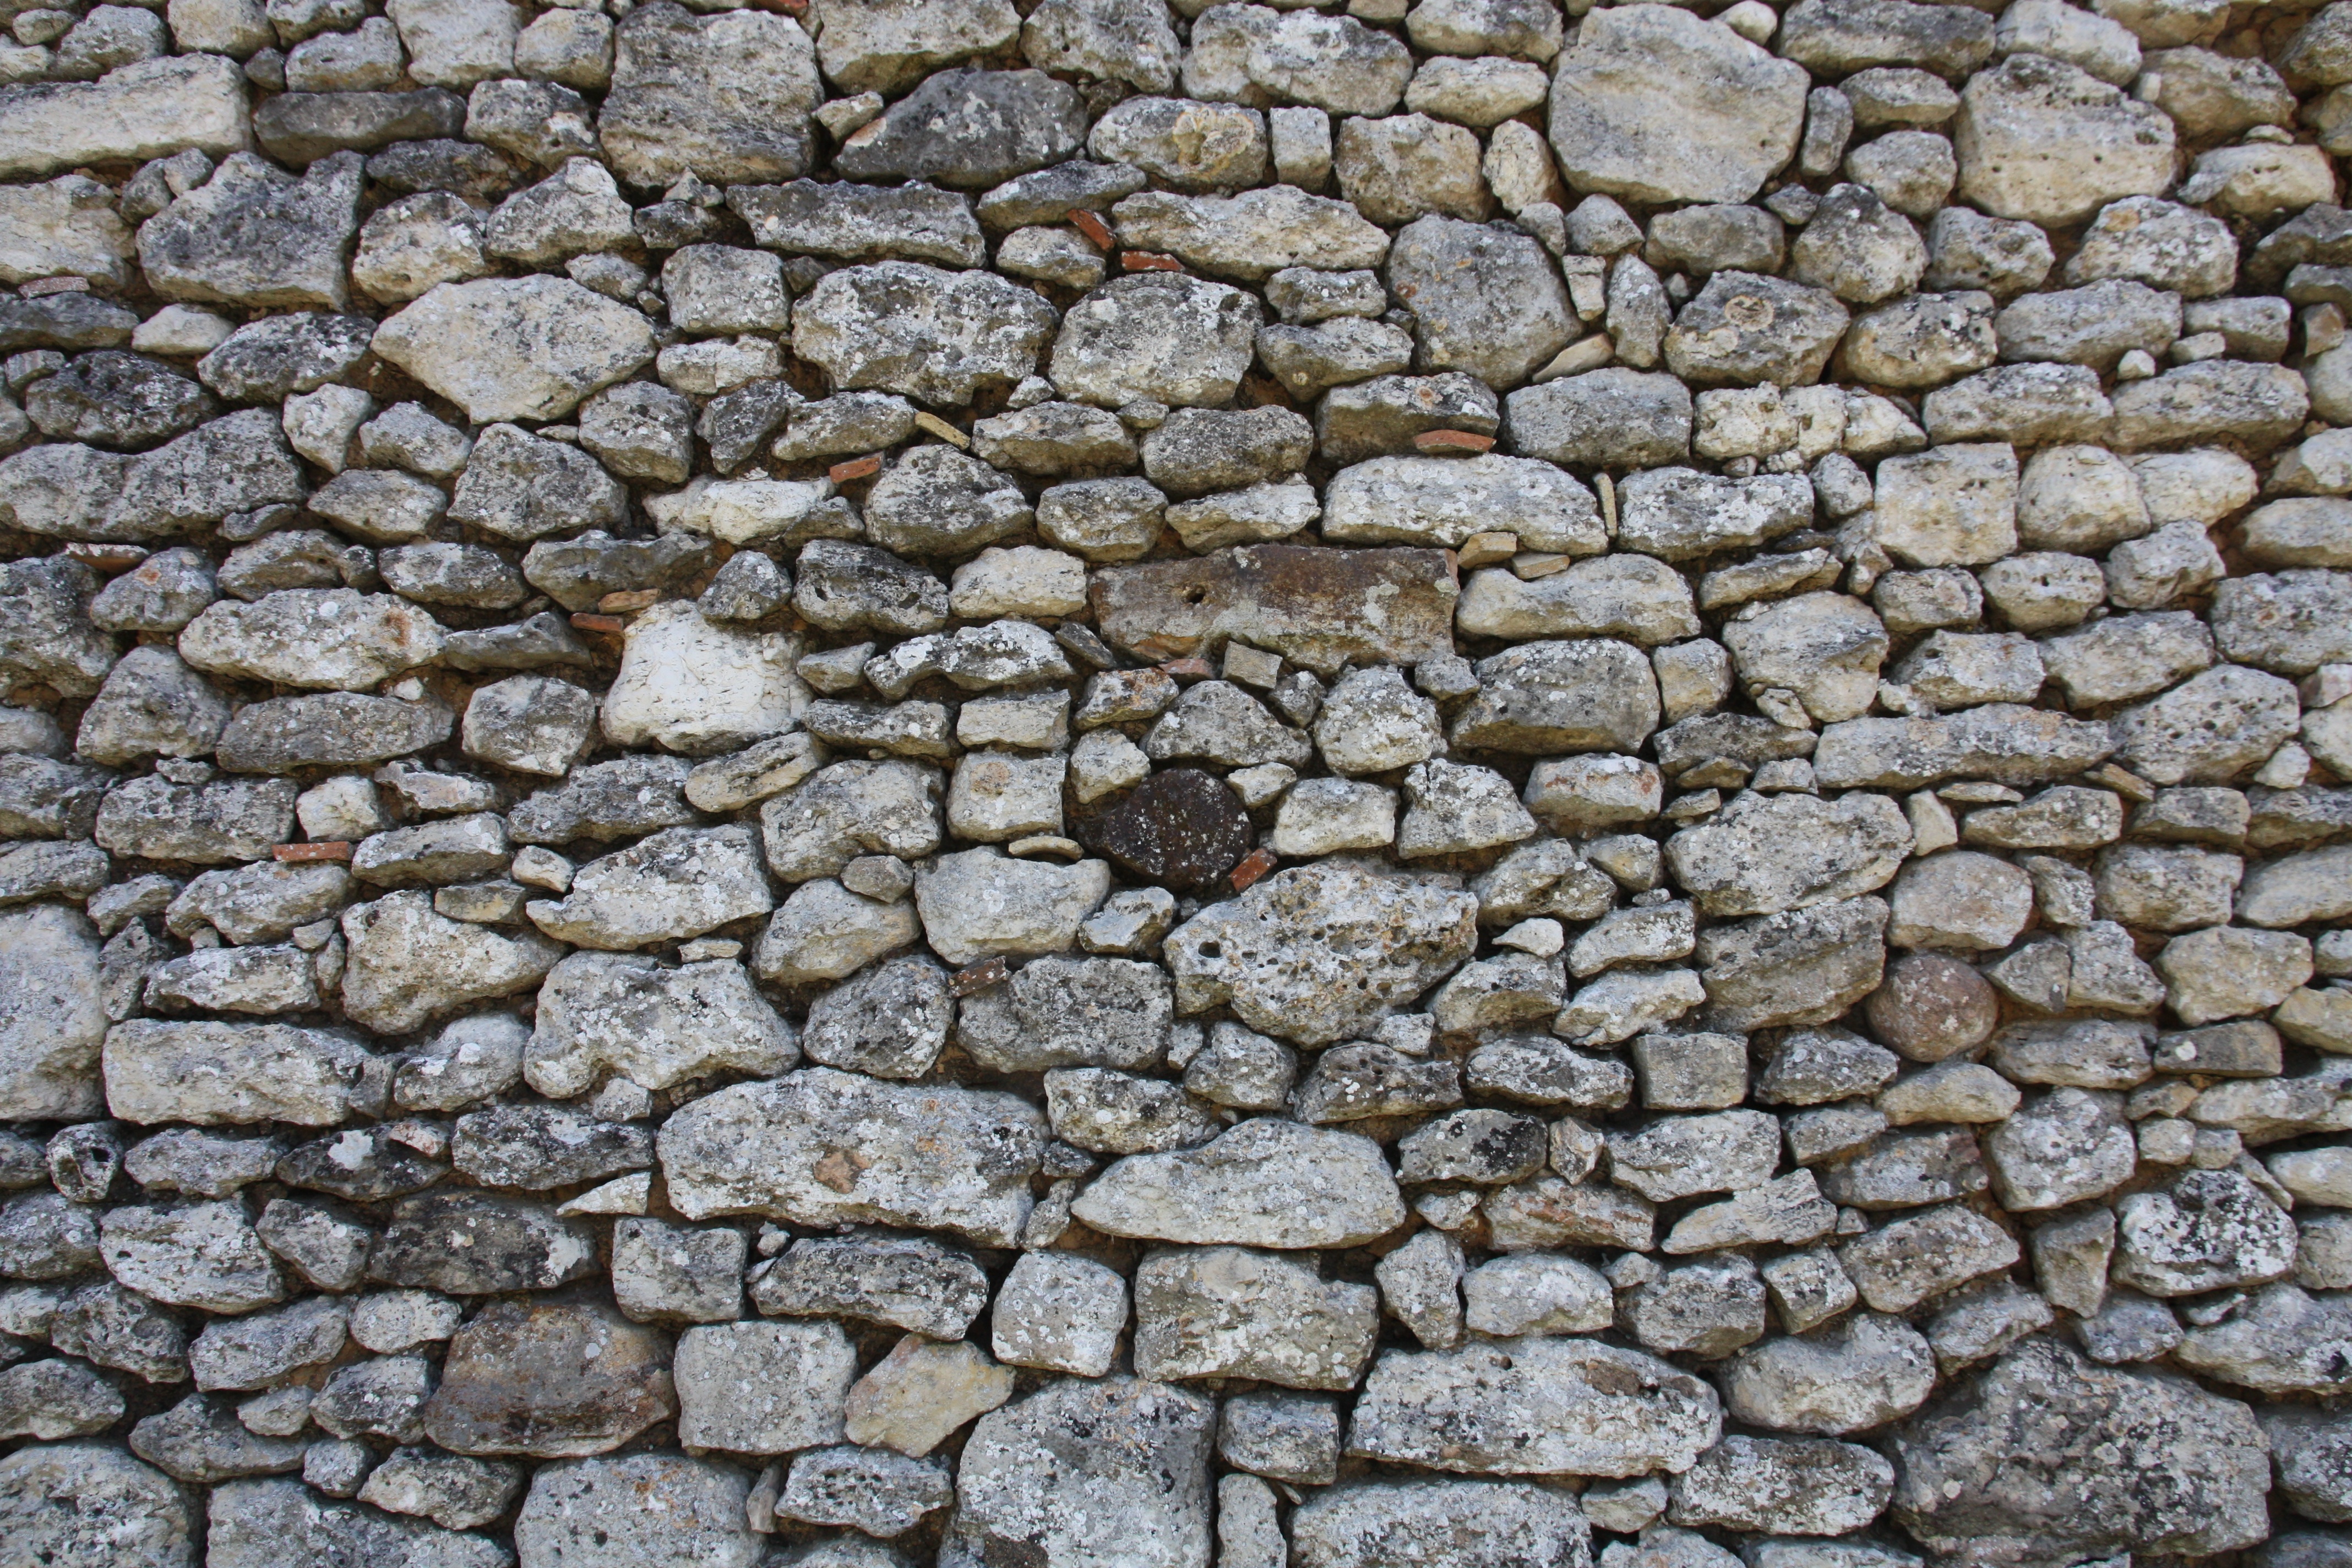
rock, structure, vintage, texture, floor, building, cobblestone, wall, stone, asphalt, soil, stone wall, brick wall, background image, stones, rubble, background, natural stone, flooring, road surface, vintage wall